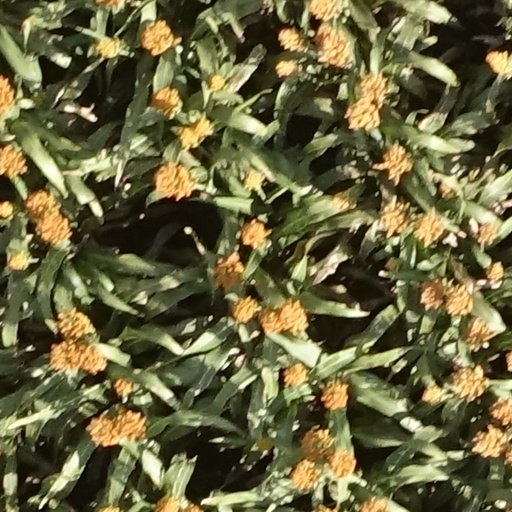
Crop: sorghum